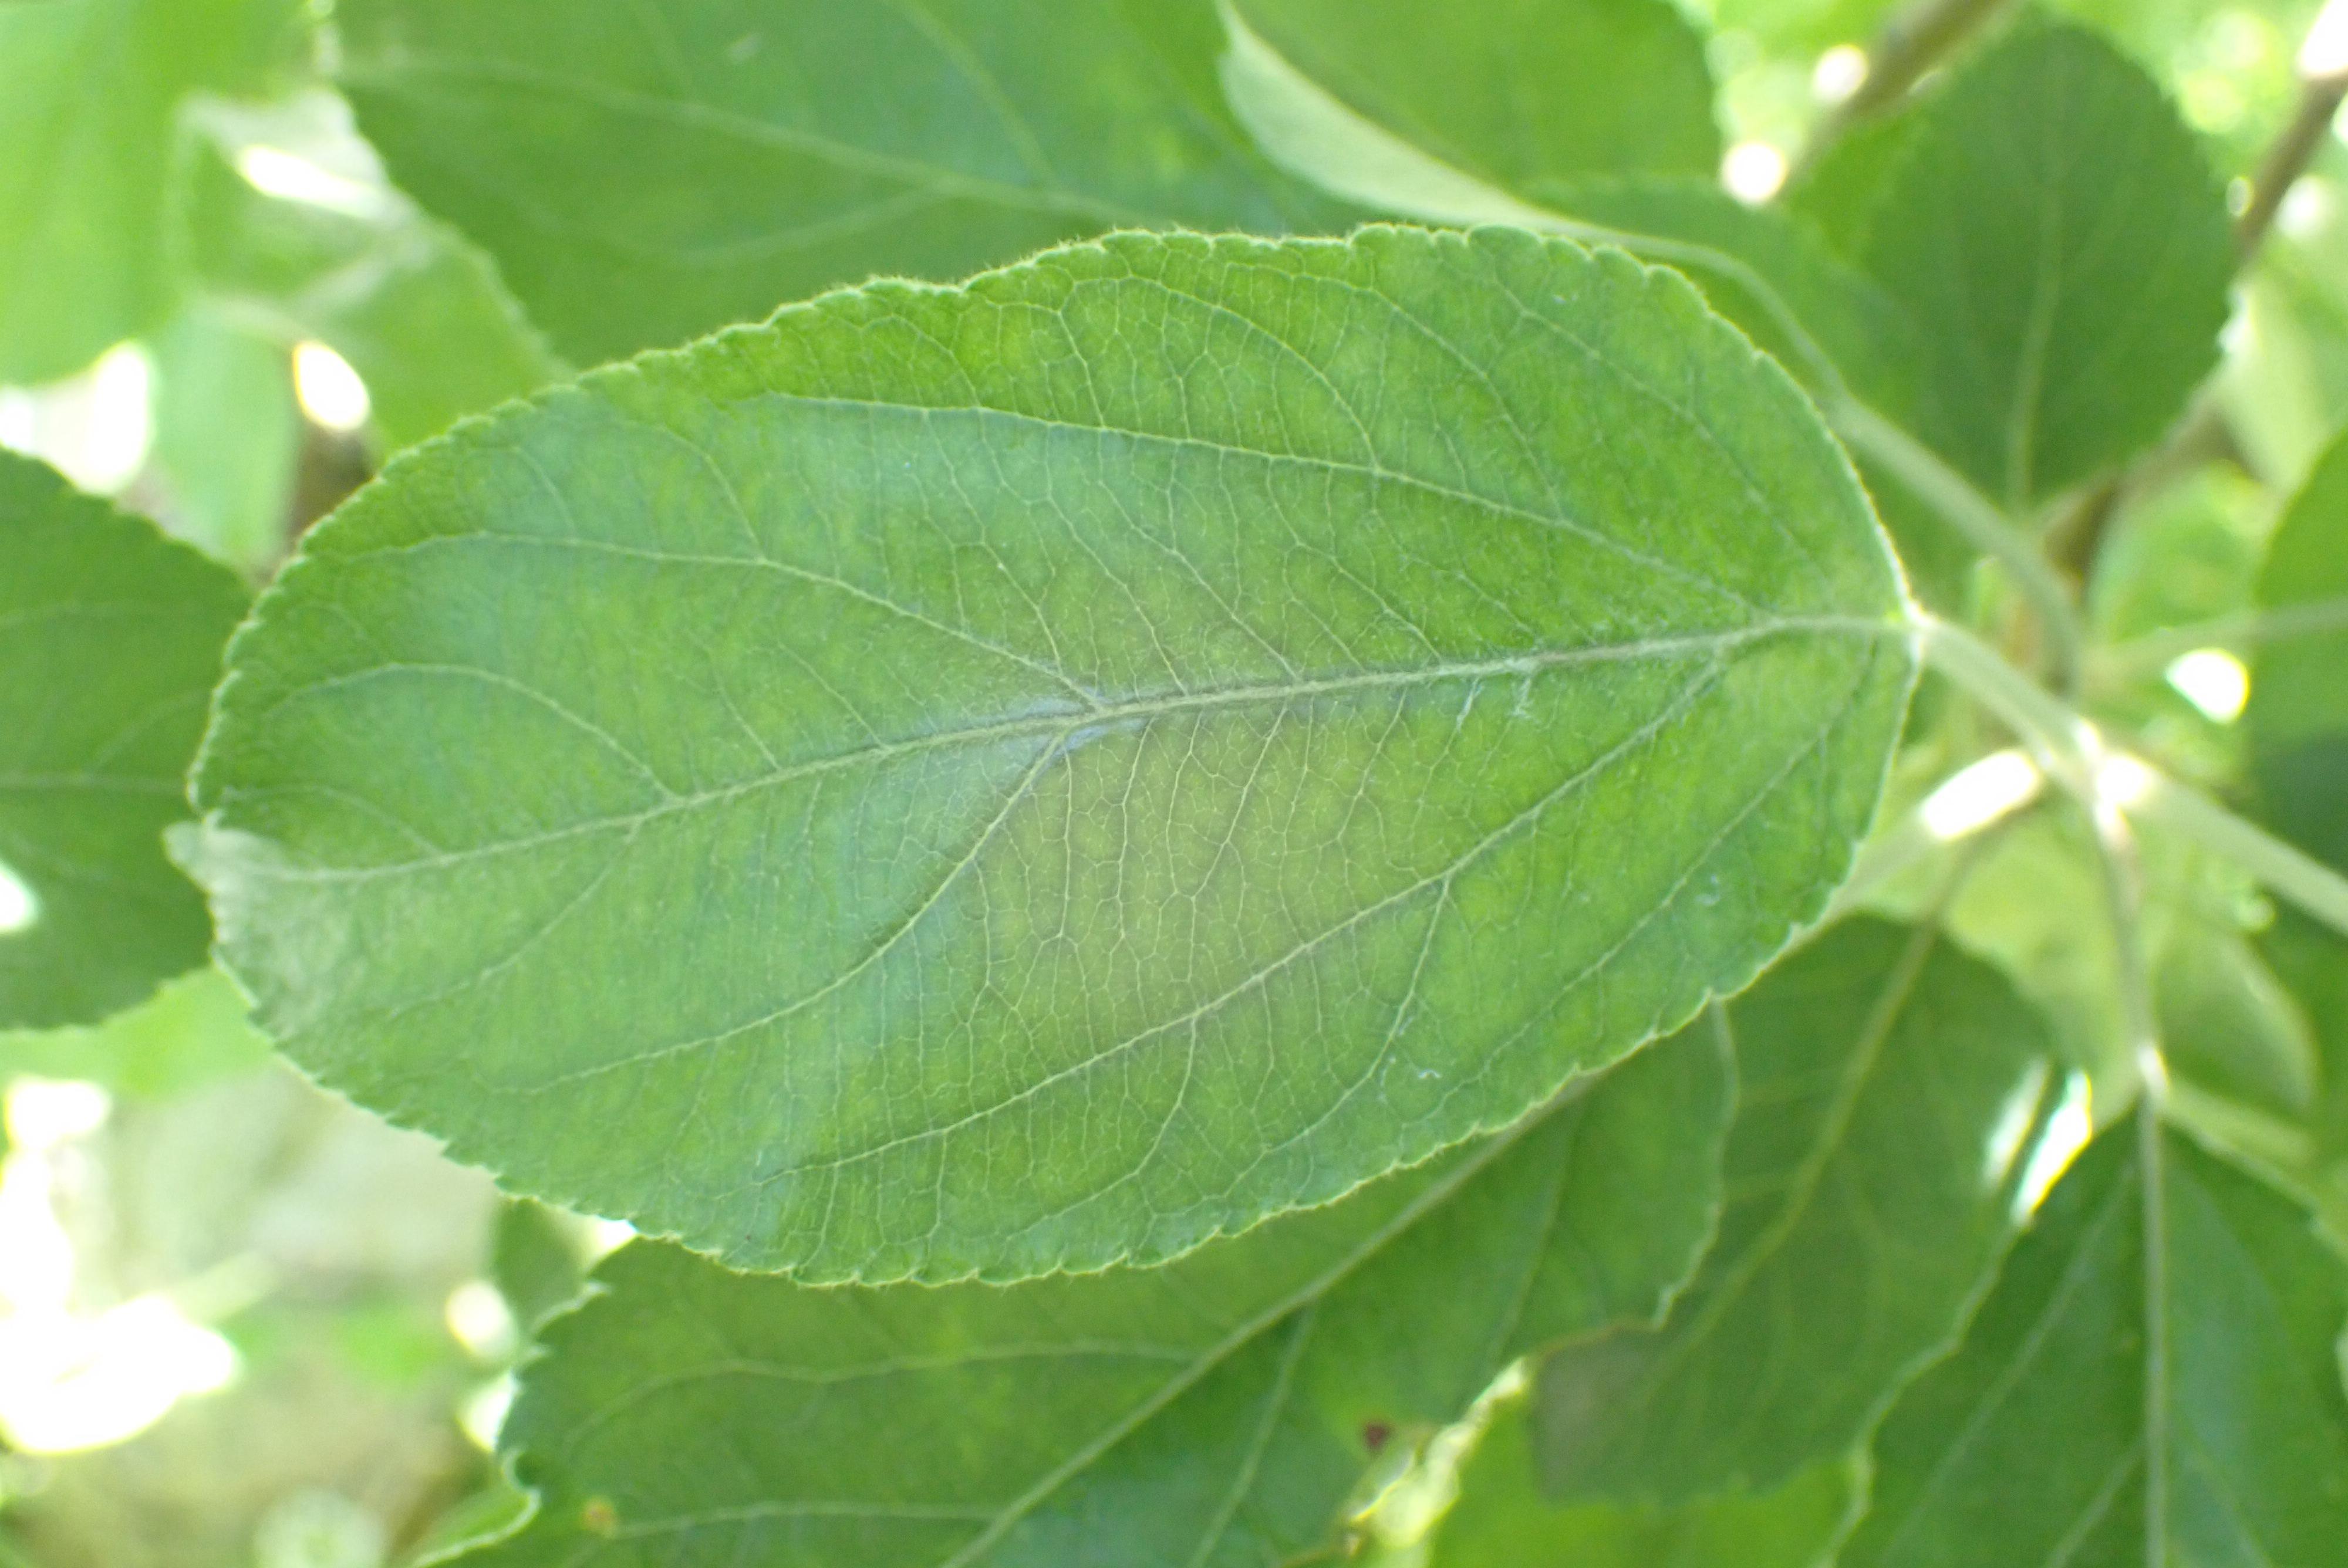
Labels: healthy